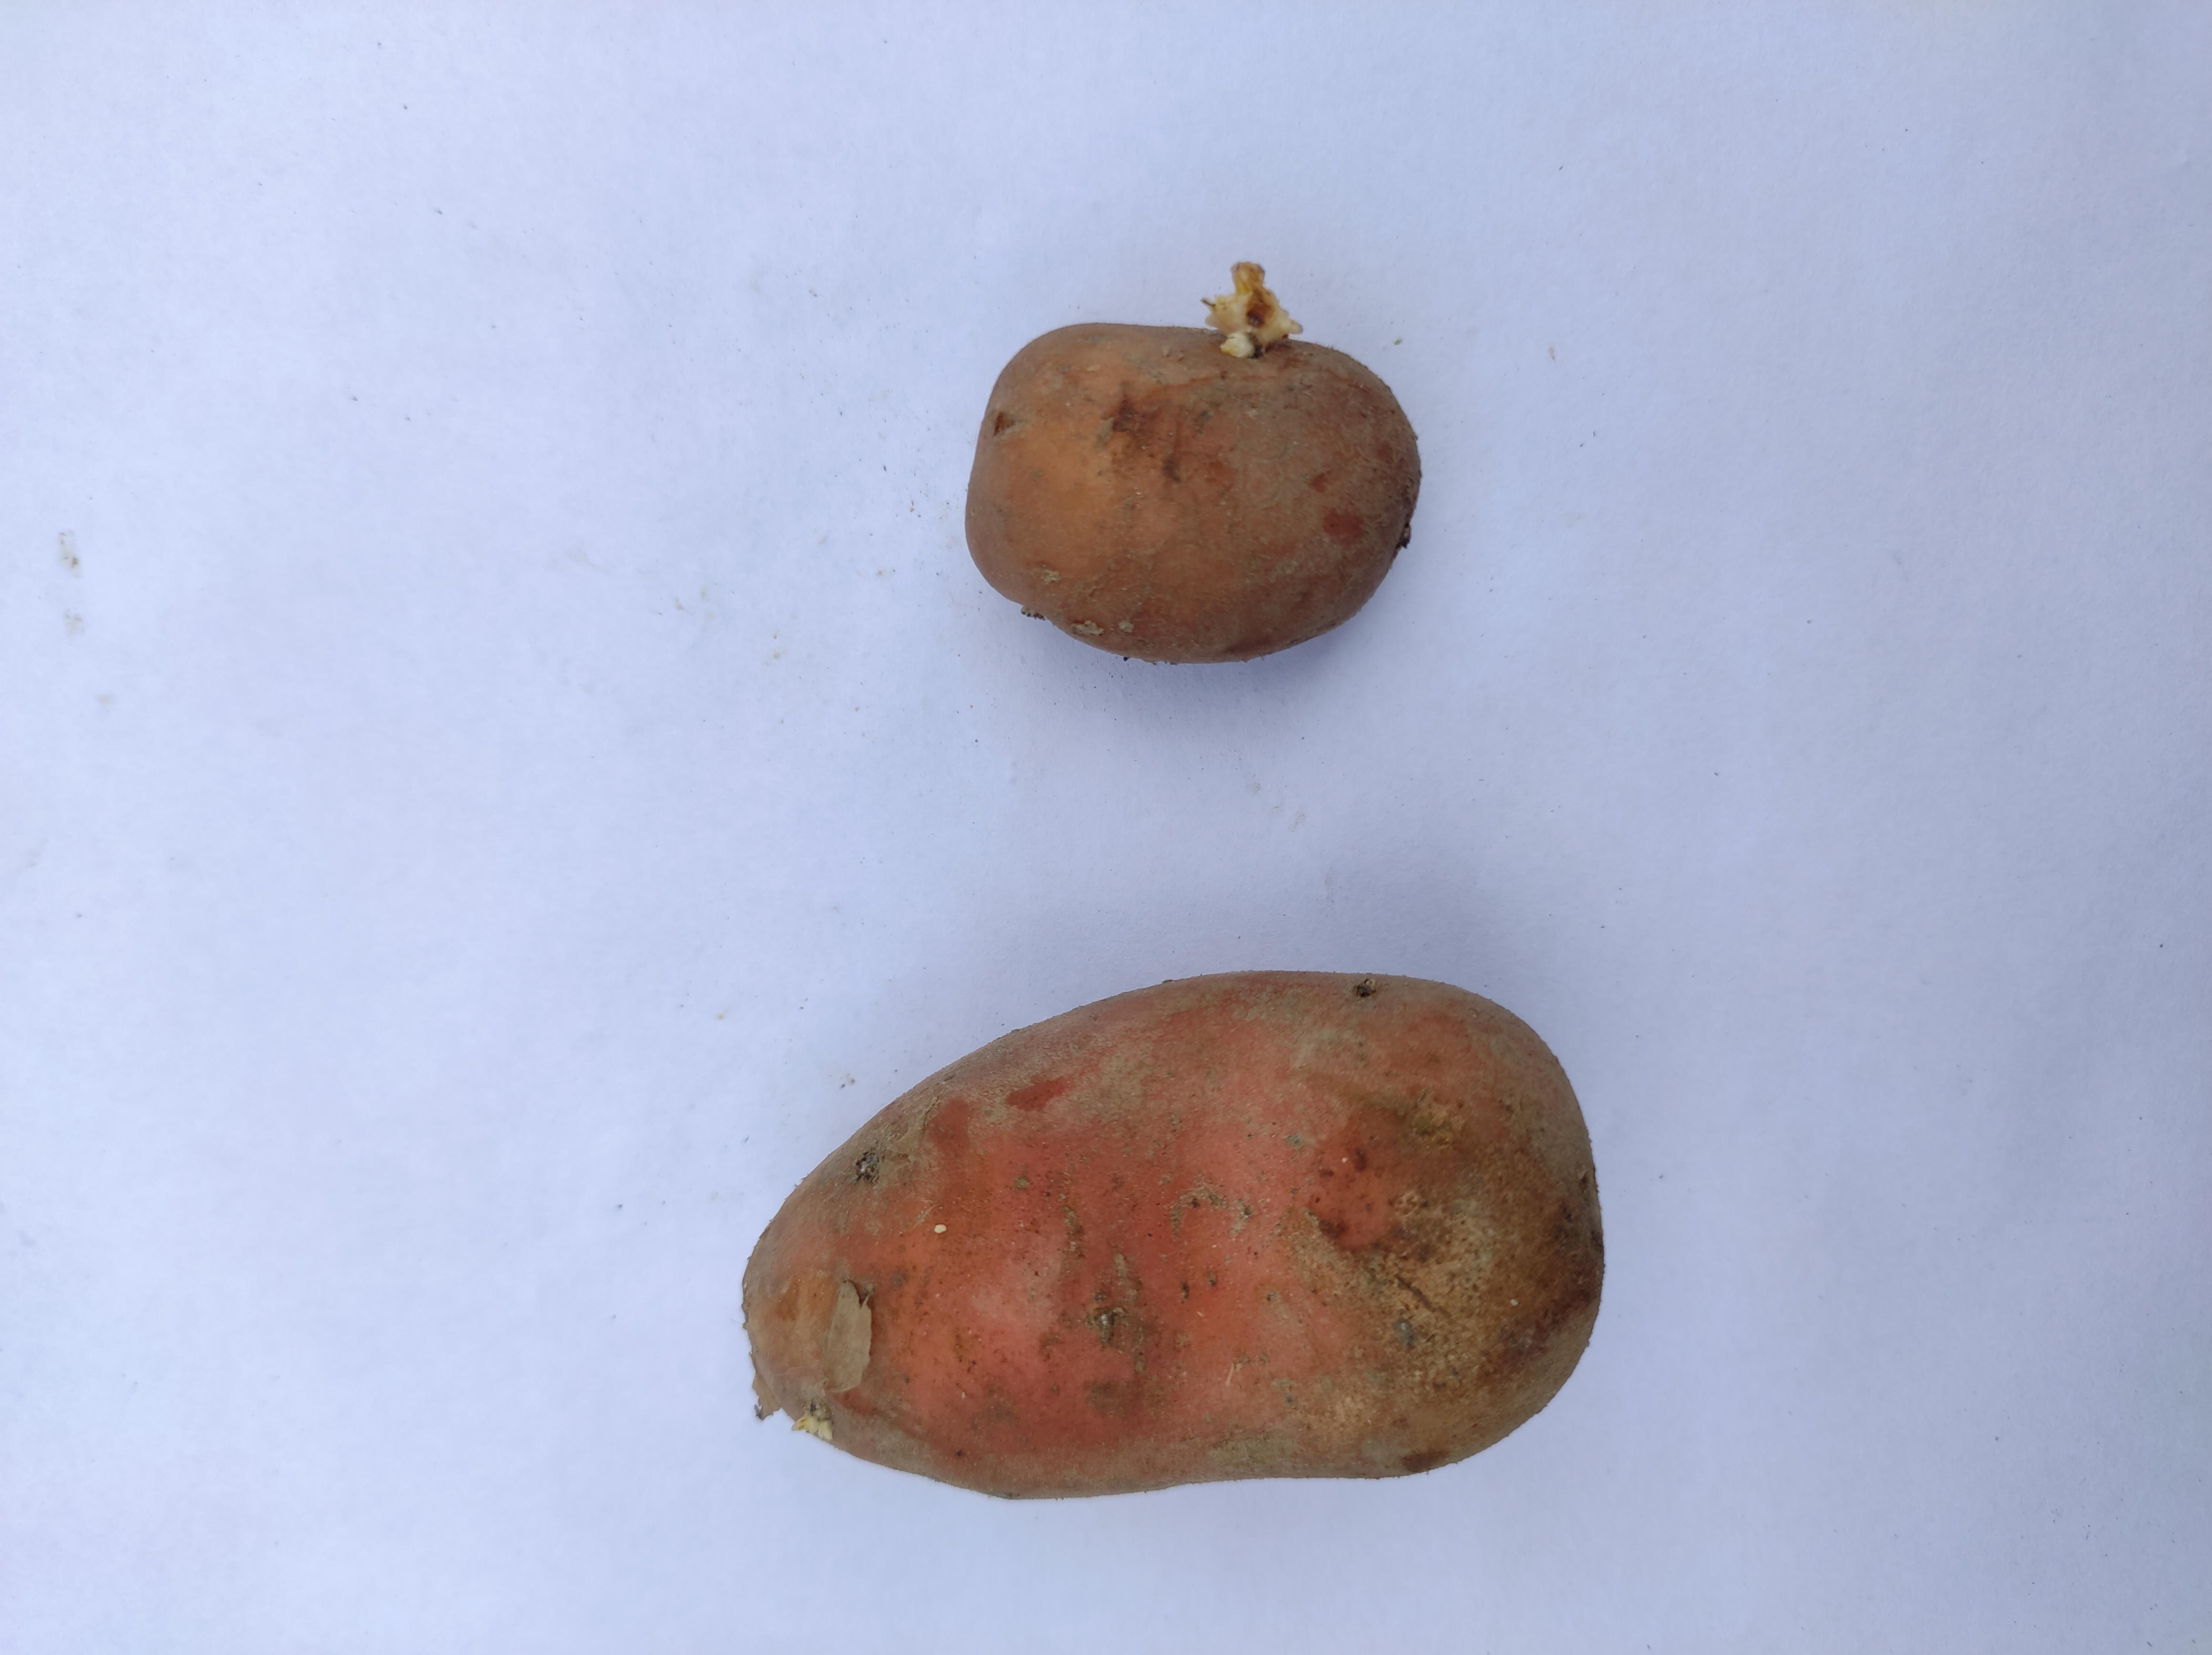
Label: Potato